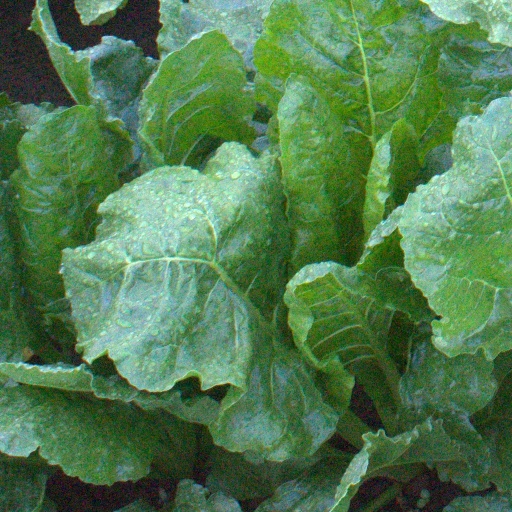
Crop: sugar beet